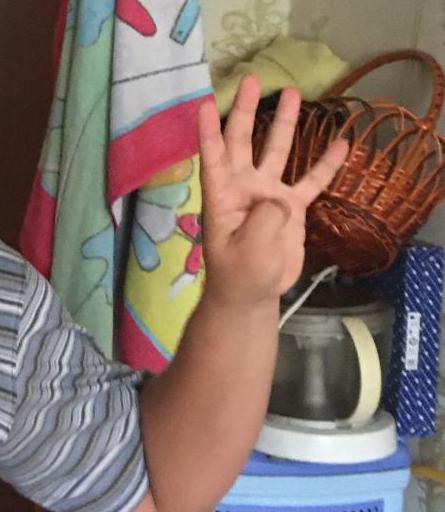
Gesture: four